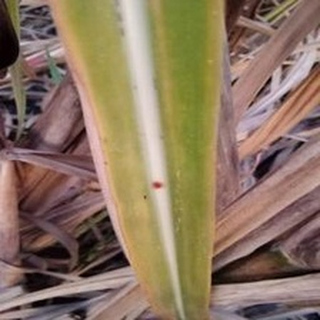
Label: sugarcane_yellow_leaf_disease